Jordan Henderson

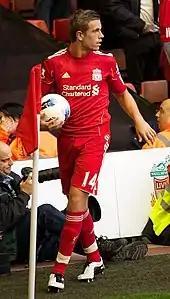
Henderson playing for Liverpool in 2011

On 9 June 2011, Henderson was transferred to Liverpool for an undisclosed fee thought to be between £16 and £20 million. He made his debut in Liverpool's first match of the 2011–12 Premier League, a 1–1 draw against his former club Sunderland where he was given a mixed reception by Sunderland fans. On 27 August 2011, Henderson scored his first goal for Liverpool in a Premier League fixture at Anfield against Bolton Wanderers. On 26 February 2012, Henderson started on the right of midfield in Liverpool's 2012 League Cup final victory over Cardiff City before being substituted in the 58th minute. On 5 May, he played the full 90 minutes as Liverpool were beaten 2–1 by Chelsea in the 2012 FA Cup final. Henderson ended the 2011–12 season with 2 goals from 48 appearances.